One Man Justice

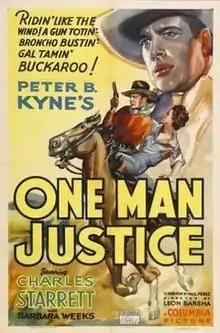
Theatrical release poster

One Man Justice is a 1937 American Western film directed by Leon Barsha and written by Paul Perez. The film stars Charles Starrett, Barbara Weeks, Wally Wales, Jack Rube Clifford, Alan Bridge and Walter Downing. The film was released on July 1, 1937, by Columbia Pictures.